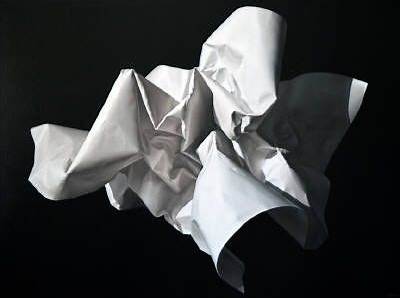
Waste category: paper